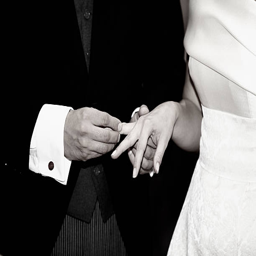
person marrying a bride at wedding ceremony